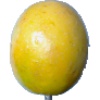
Label: Maracuja 1